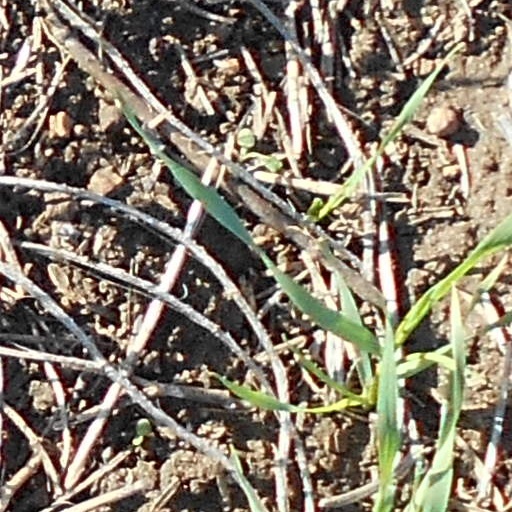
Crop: wheat